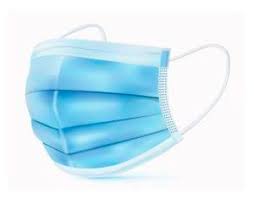
Waste category: trash